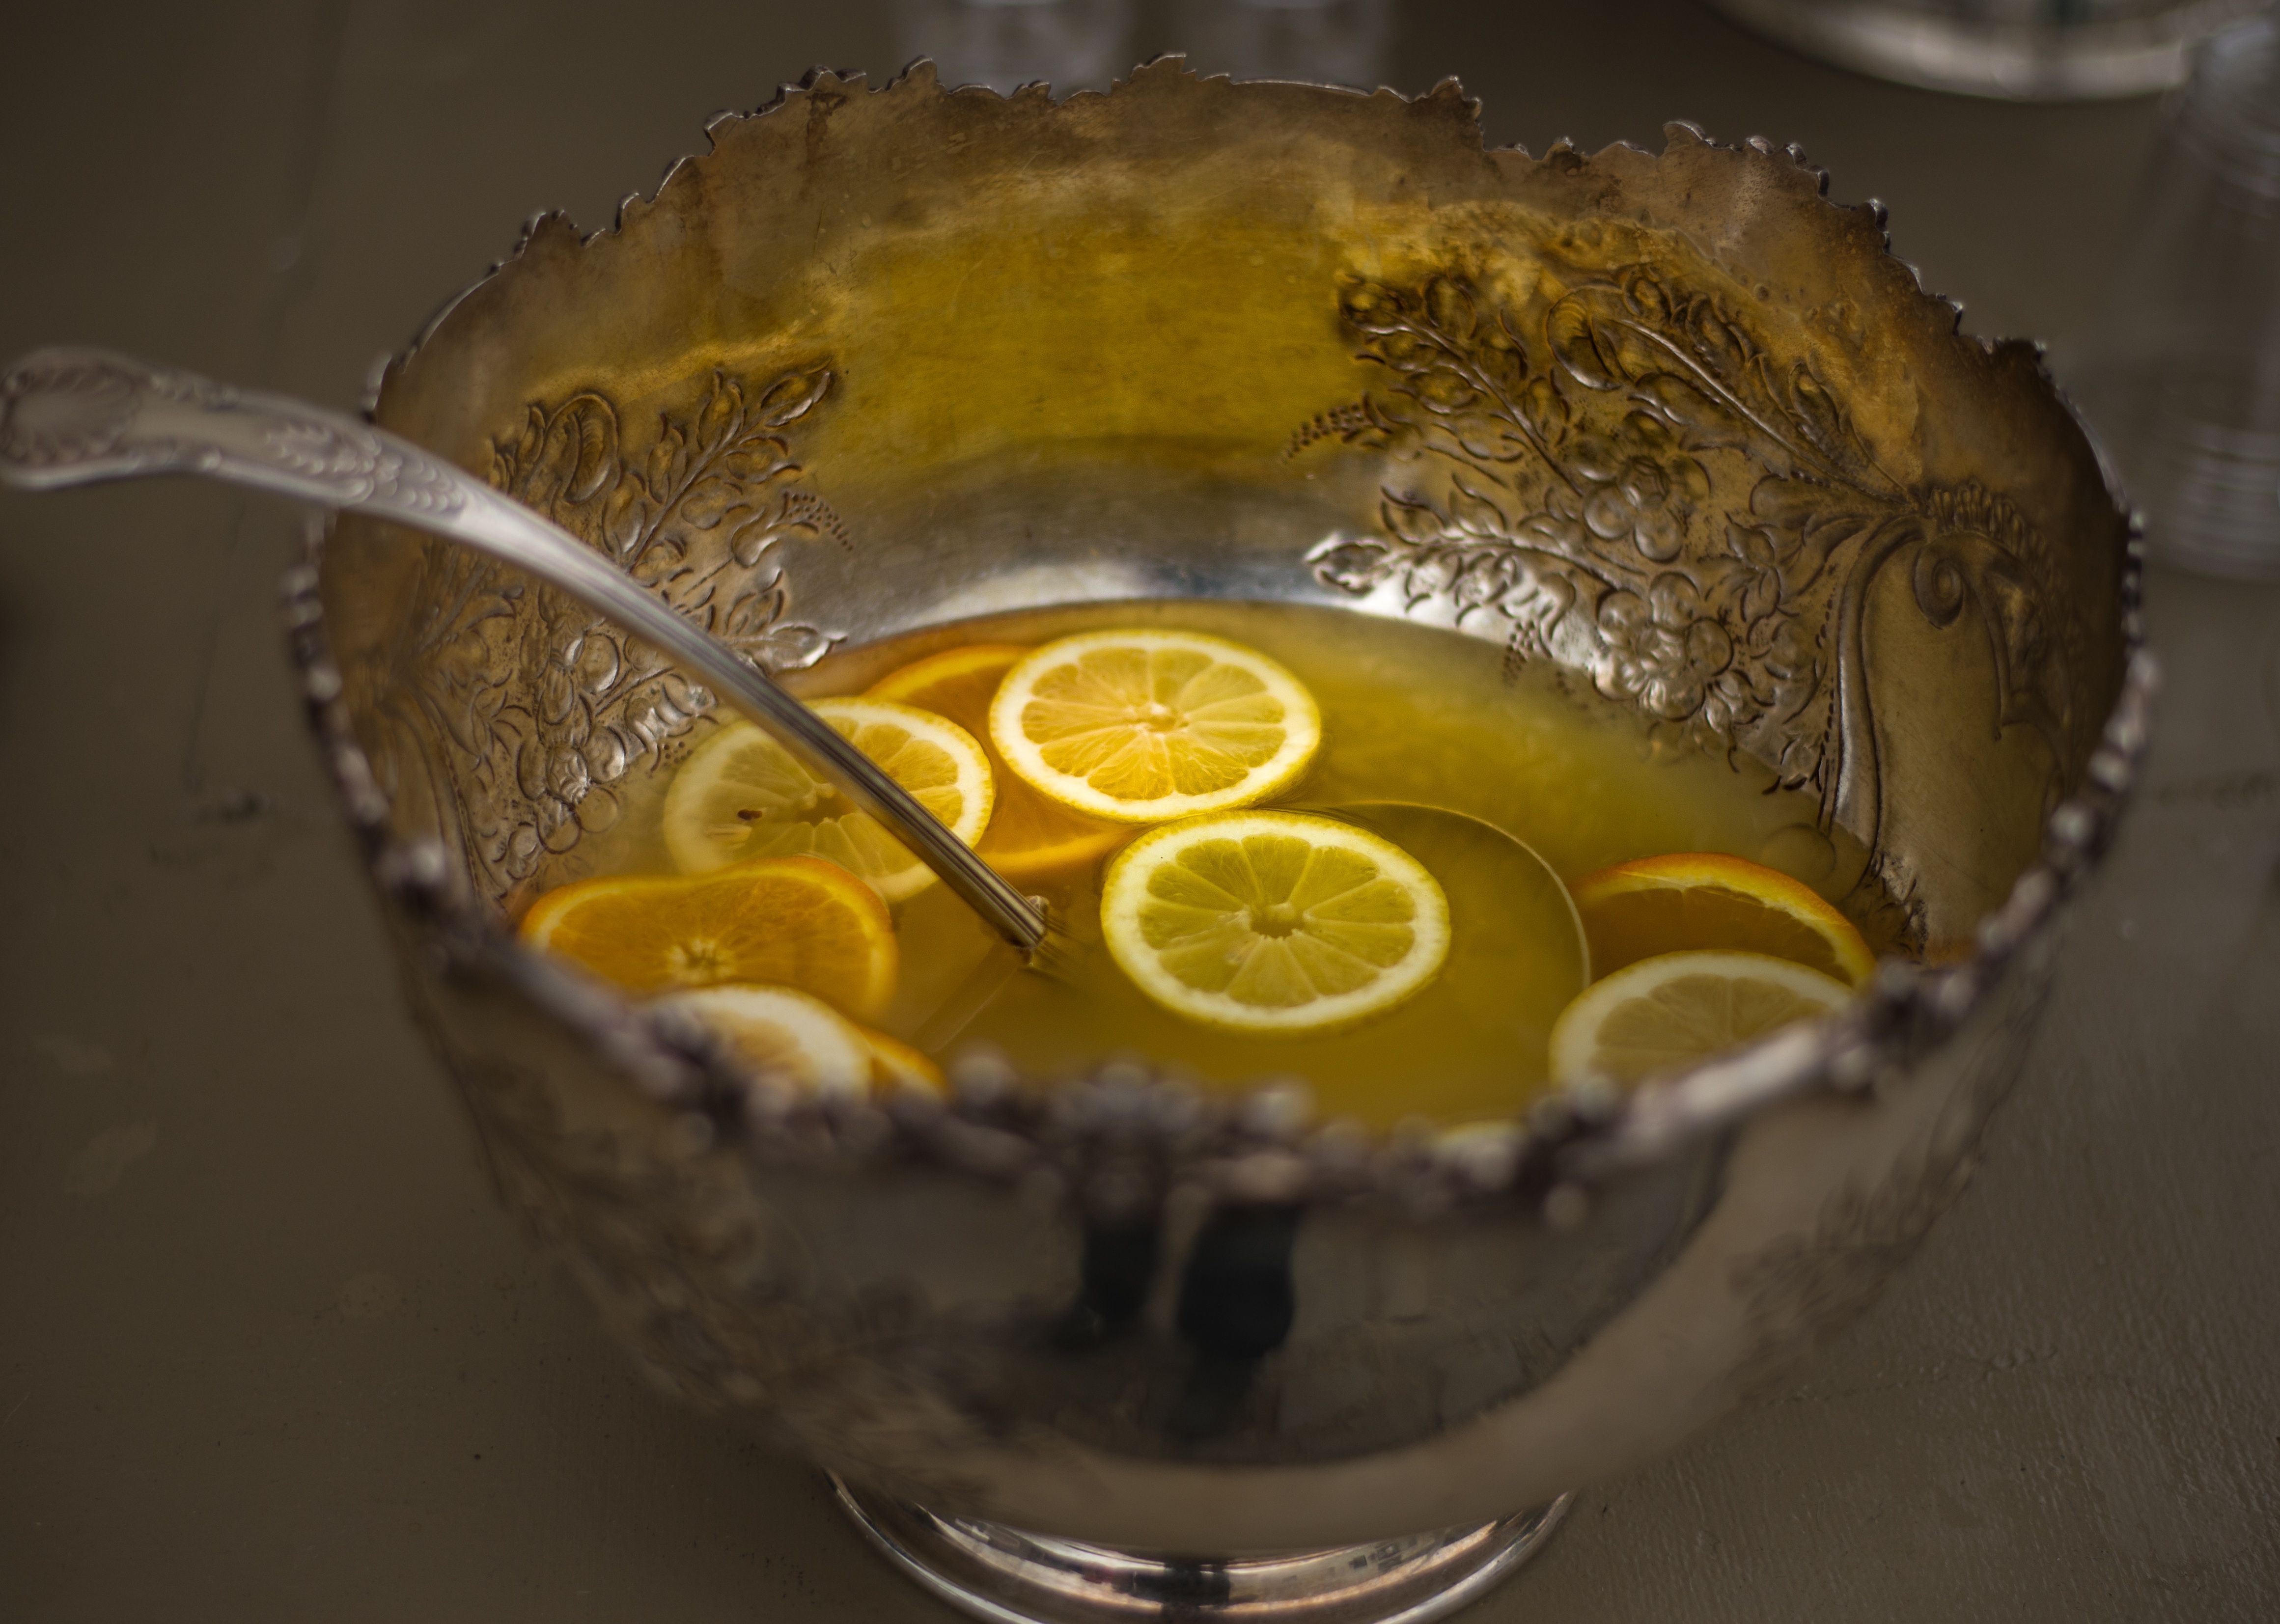
food, produce, drink, dessert, cocktail, distilled beverage